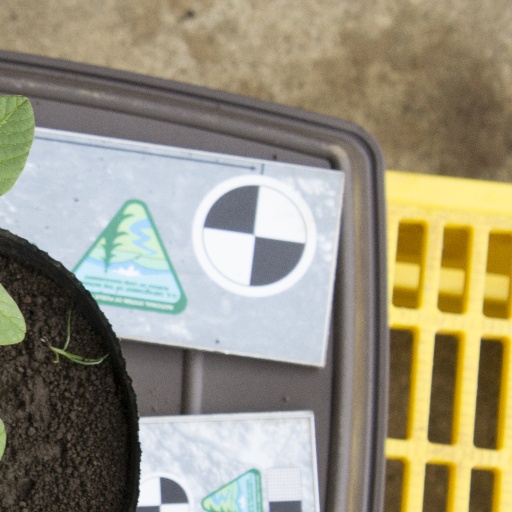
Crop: soybean